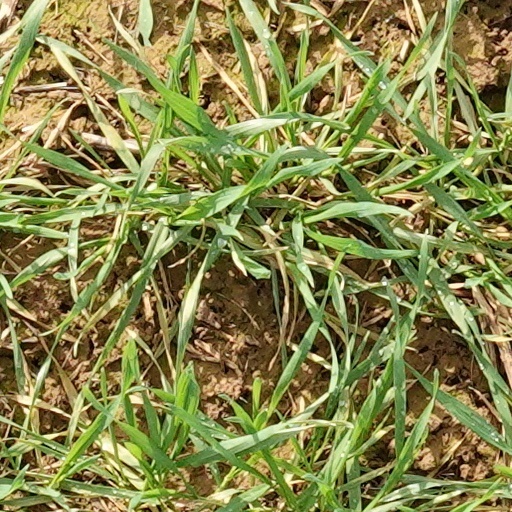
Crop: wheat